Consolidated C-87 Liberator Express

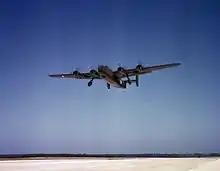
C-87 Liberator Express takes off from Fort Worth, Texas on a test flight in October 1942.

Most C-87s were operated by the U.S. Air Transport Command and flown by formerly civilian crews from U.S. civil transport carriers. The planes were initially used on transoceanic routes too long to be flown by the C-47. After the Japanese invasion of Burma in 1942, the C-87 was used for flying war material from India to American and Chinese forces over "The Hump", the treacherous air route that crossed the Himalayas. When the route was established, the C-87 was the only readily available American transport with high-altitude performance good enough to fly this route while carrying a large cargo load.